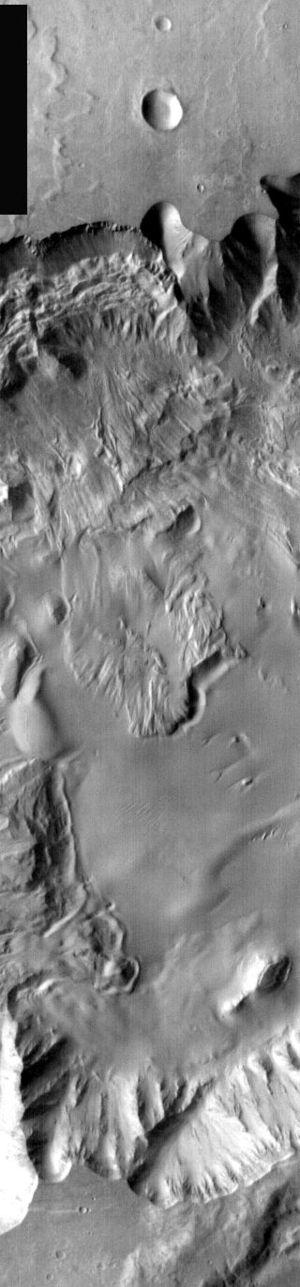
Xanthe Terra est une vaste étendue de la planète Mars située de part et d'autre de l'équateur martien. Elle se trouve dans les quadrangles de Lunae Palus, le Margaritifer Sinus, et celui d'Oxia Palus.